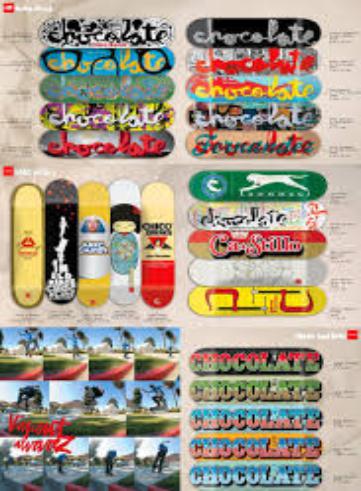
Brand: Chocolate Skateboards
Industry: Sports